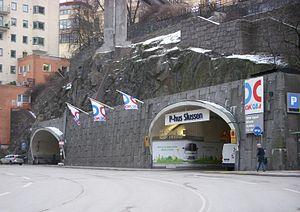
L'abri de Katarinaberget est un abri antiatomique situé sous la colline Katarina dans le centre de Stockholm en Suède.